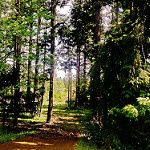
Label: forest